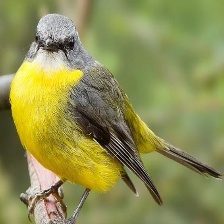
Species: EASTERN YELLOW ROBIN
Scientific name: EOPSALTRIA AUSTRALIS
ImageNet parent category: robin